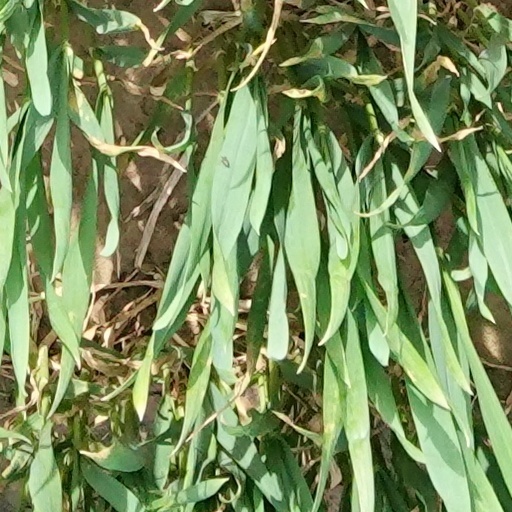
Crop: wheat